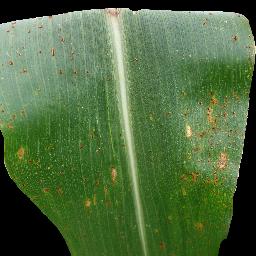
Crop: corn
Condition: (maize)_common_rust